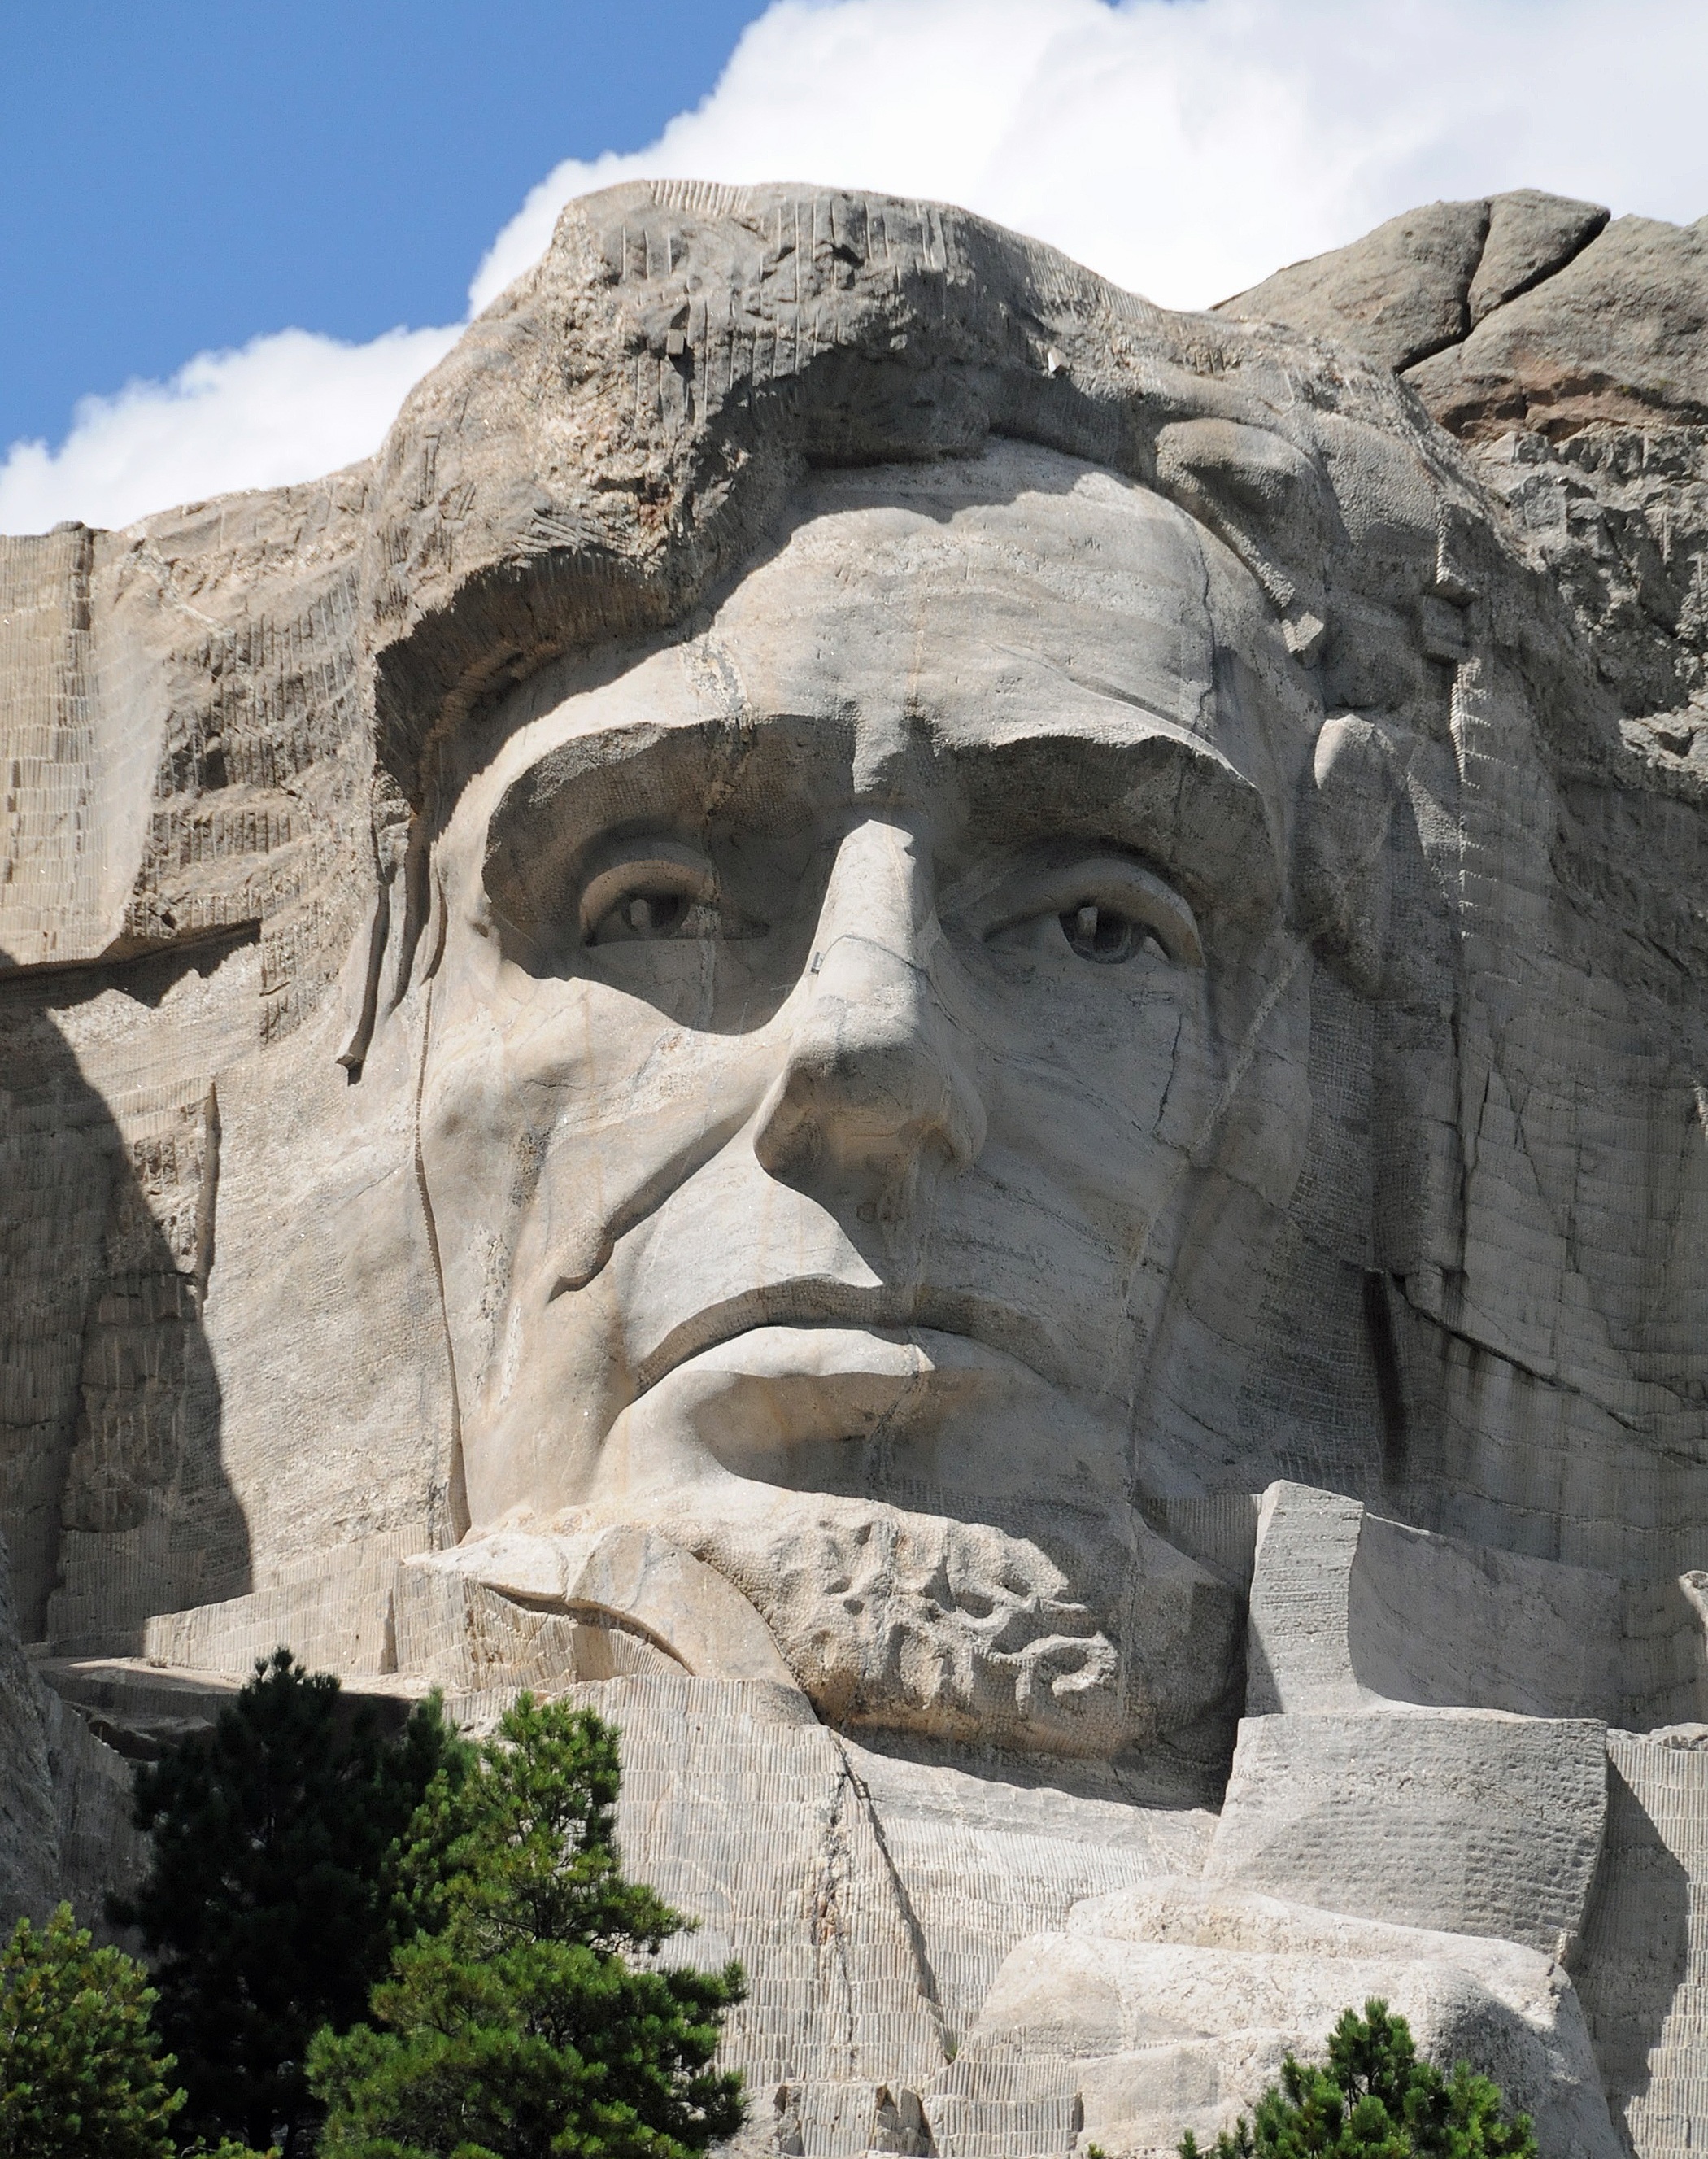
rock, stone, monument, formation, statue, arch, america, landmark, historic, material, carve, president, mount rushmore, sculpture, art, geology, temple, badlands, lincoln, carving, granite, monolith, south dakota, abraham lincoln, sd, ancient history, abe